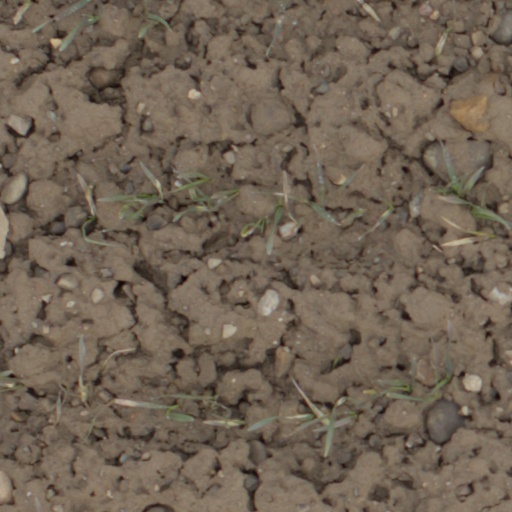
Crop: wheat